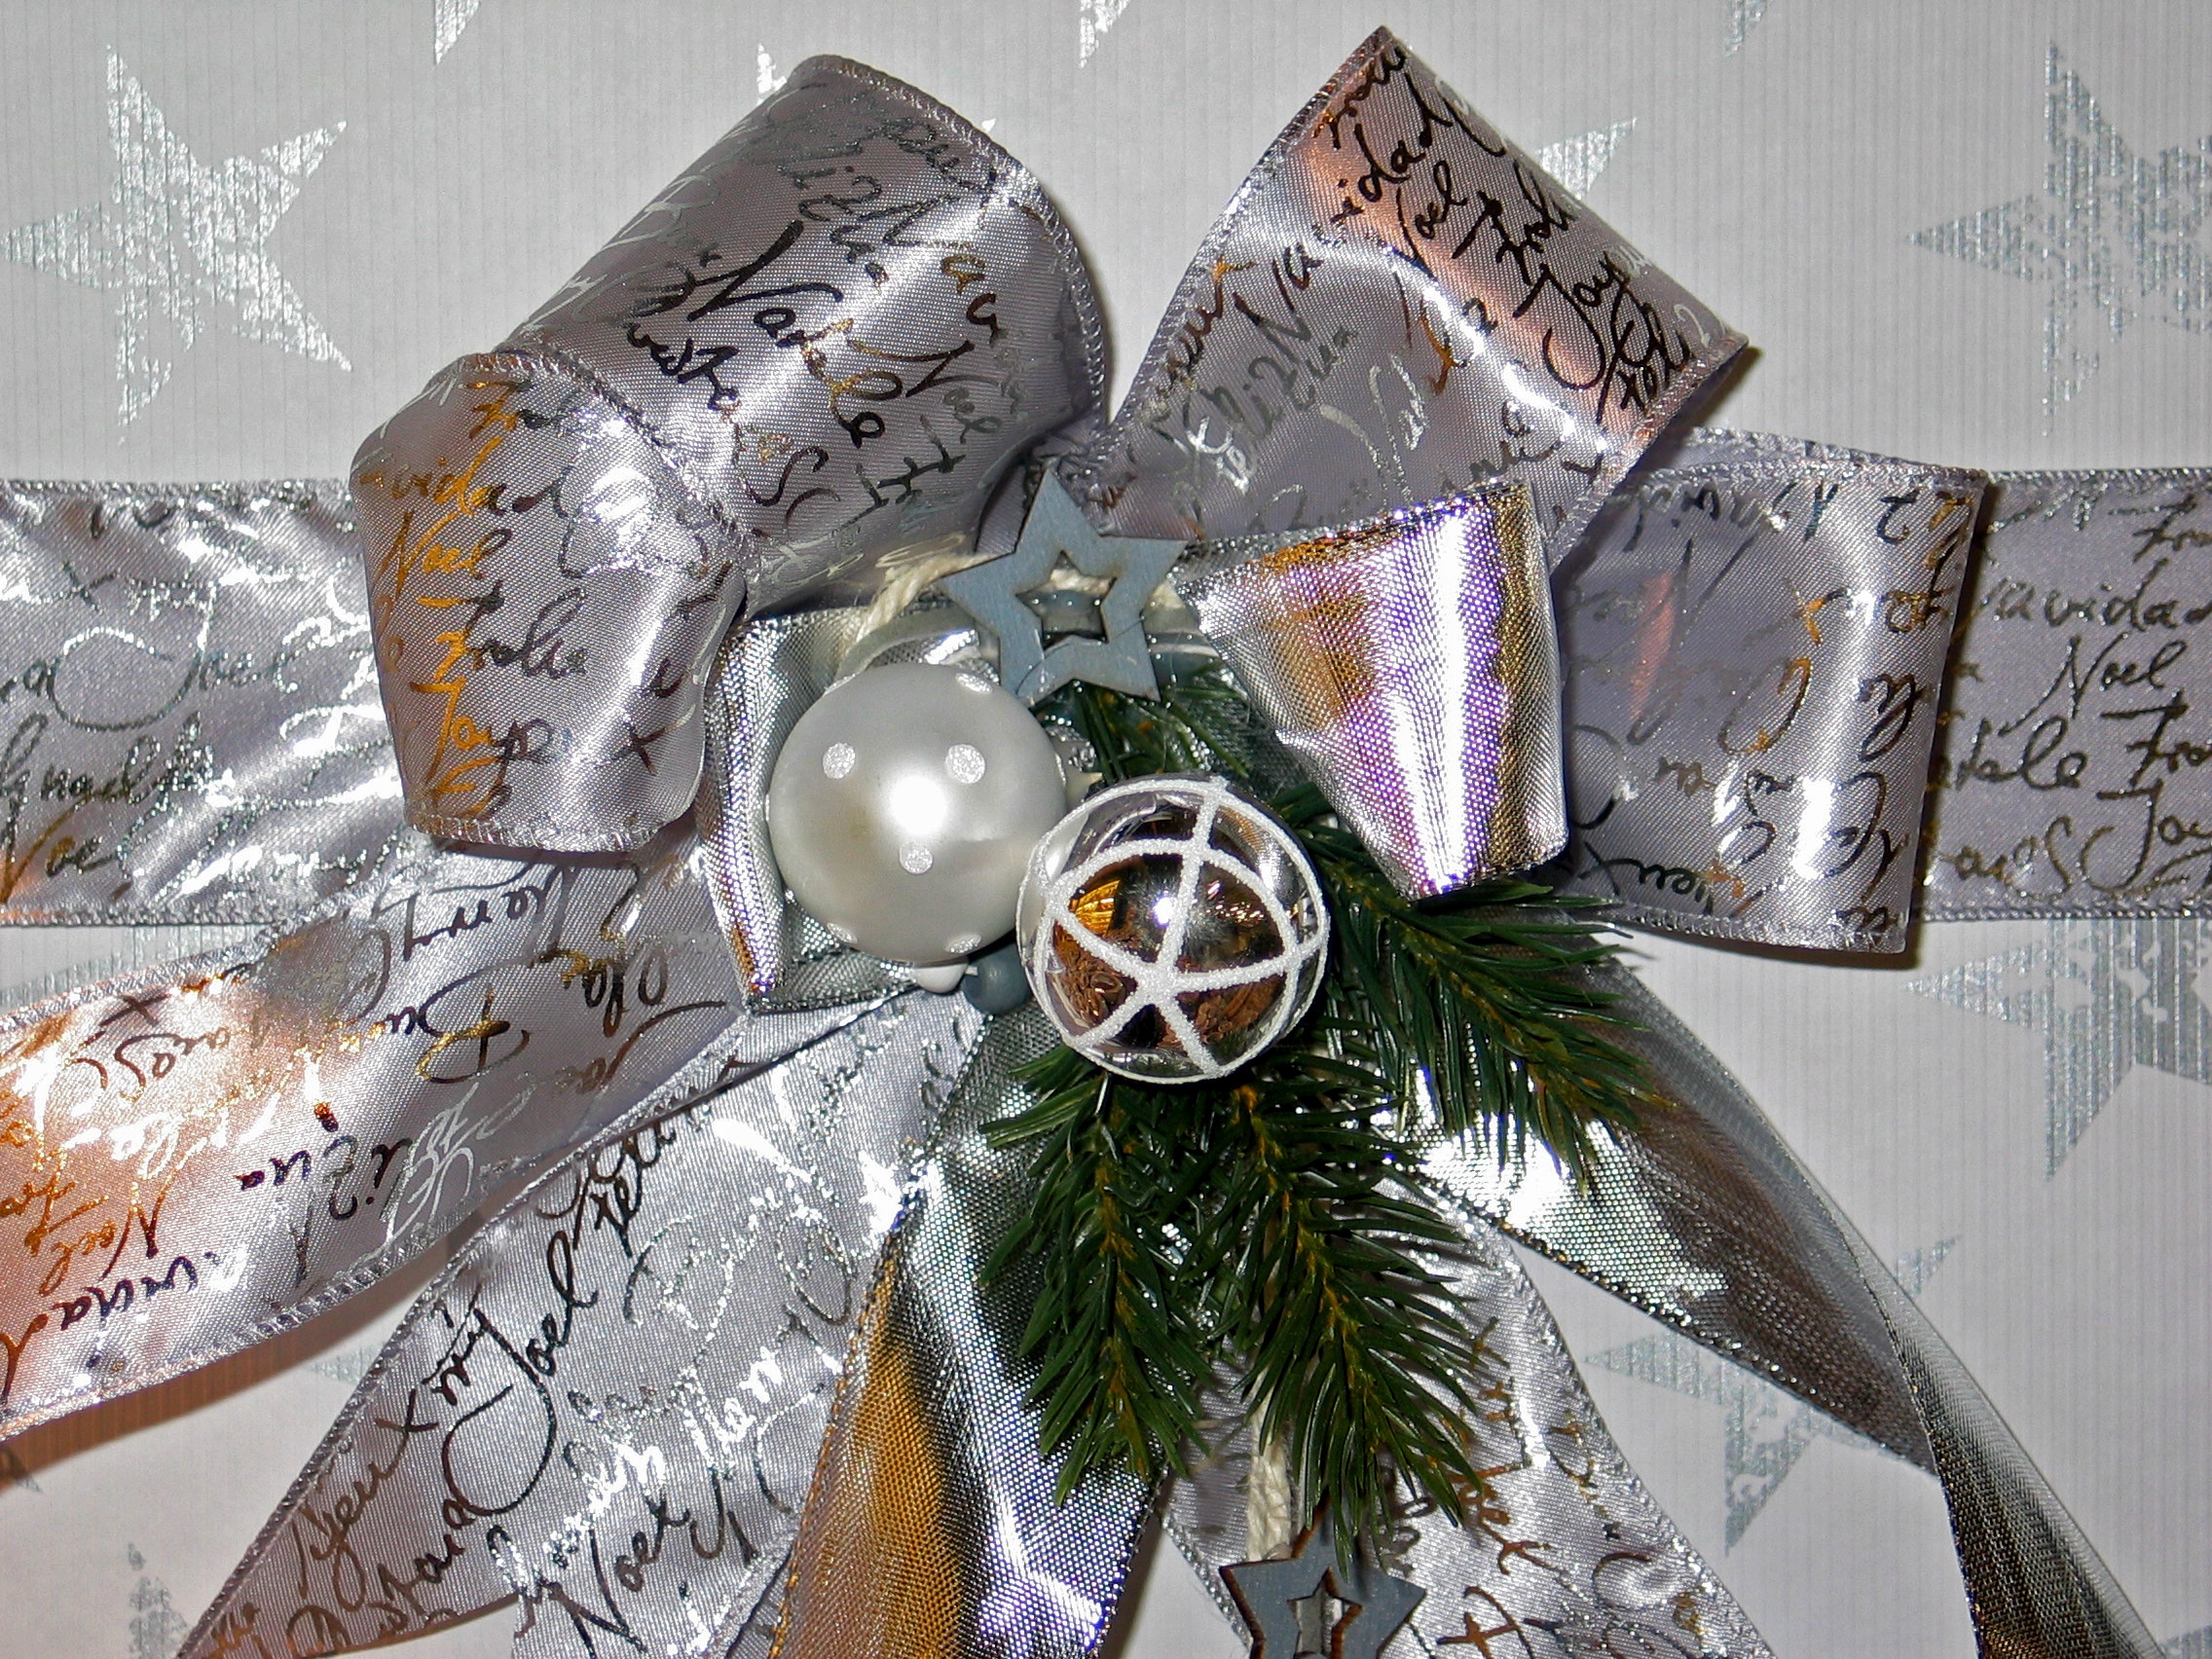
winter, celebration, gift, decoration, christmas, homemade, map, advent, christmas decoration, art, festival, silver, joy, packaging, christmas bauble, birthday, loop, greeting card, made, packed, give away, tinkered, surprise, christmas eve, invitations, gift tape, self made, mitbringsel